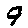
Label: 9